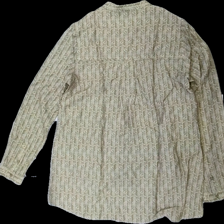
View: back
Type: Shirt
Category: Ladies
Brand: Not in the list
Brand text on label: levete
Colors: Brown, Beige
Material: 100% viscose
Pattern: Striped
Cut: Regular
Size: M
Season: All
Damage location: top center
Damage 2 location: bottom left
Price range: 50-100
Recommended usage: Reuse
Description: skjorta med stora ränder med små ränder i